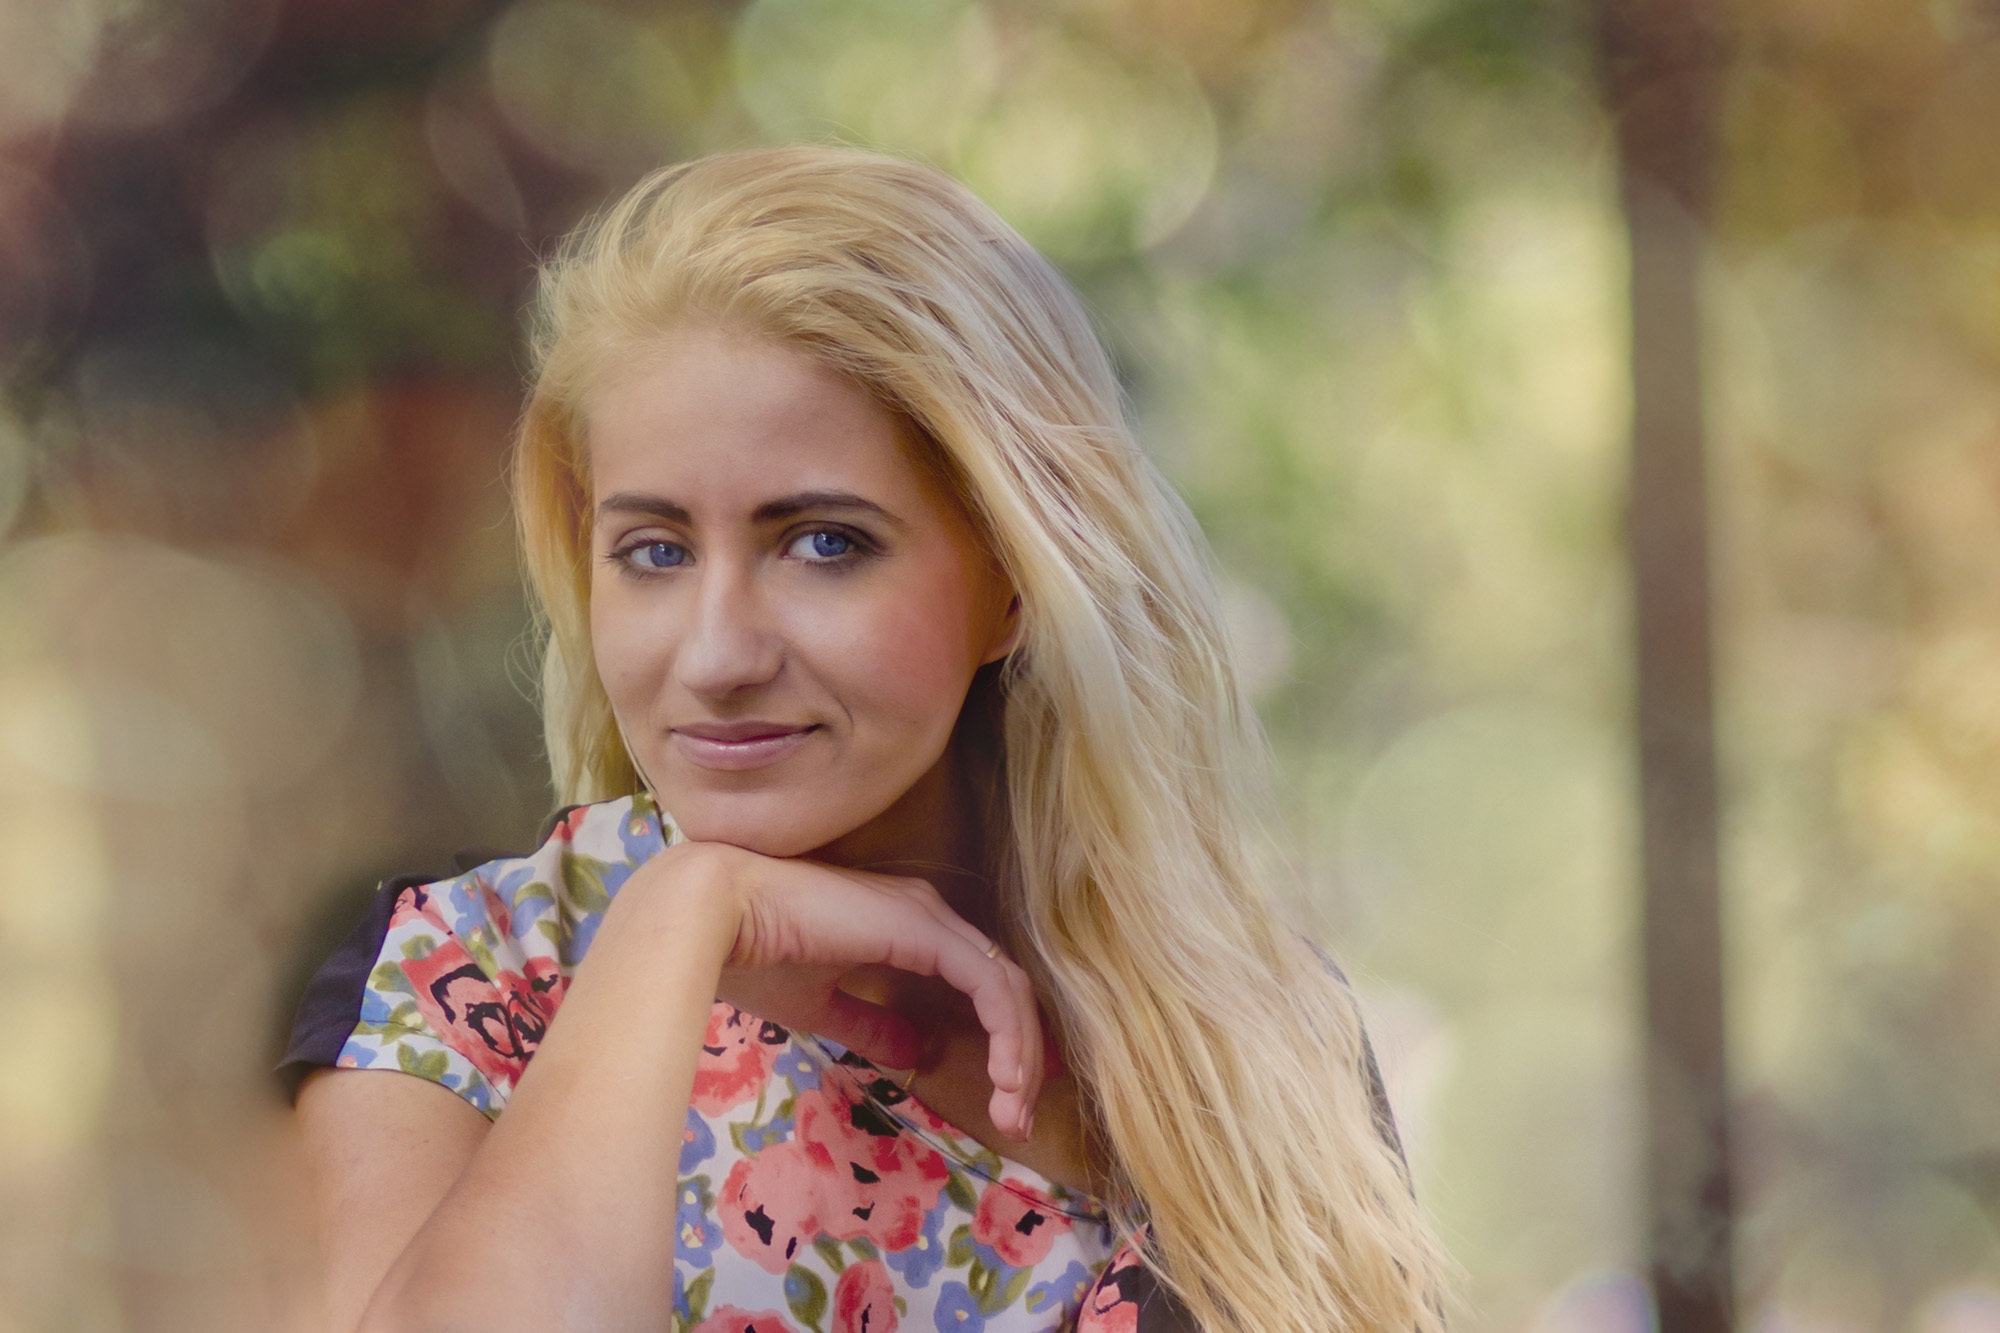
person, girl, woman, hair, photography, female, portrait, model, spring, fashion, lady, facial expression, hairstyle, smile, ethnic, long hair, cheerful, face, national, dress, eye, skin, beauty, ukraine, blond, european, photo shoot, brown hair, ukrainian, portrait photography